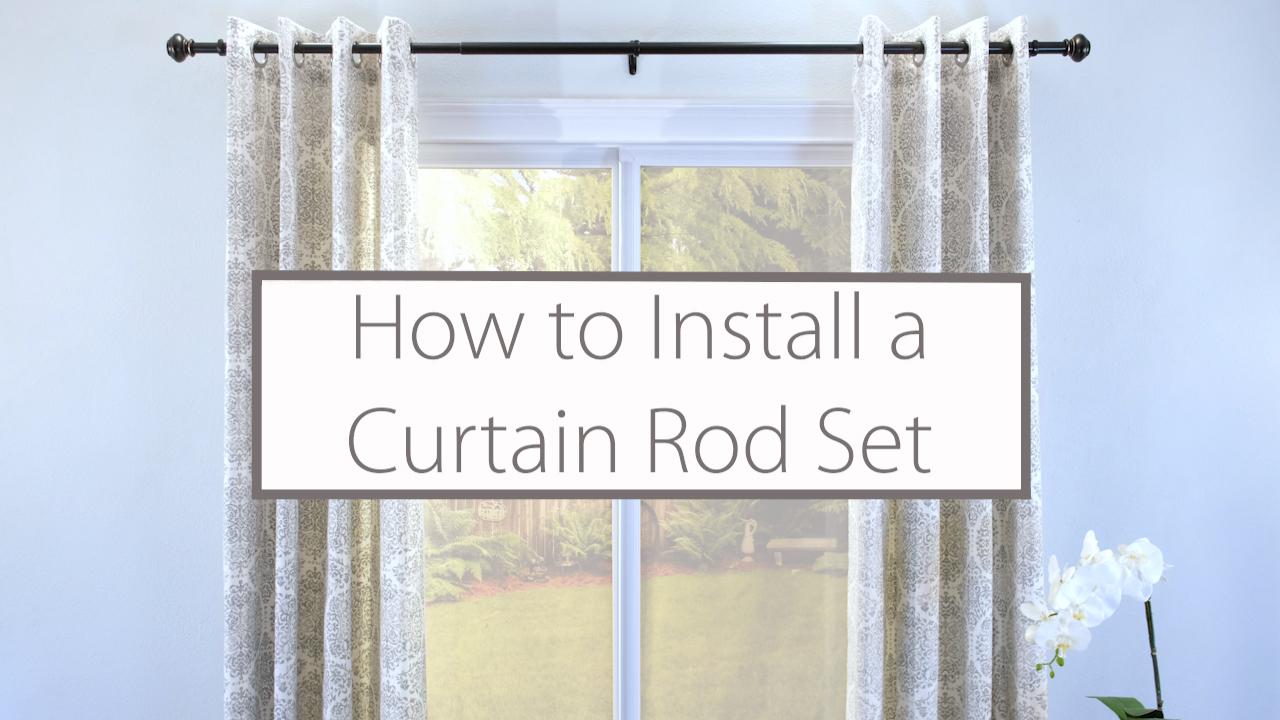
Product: Decopolitan 1" Knob Curtain Rod Set, 18 to 36 Inches, Black
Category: Home & Kitchen | Home Décor | Kids' Room Décor | Accents | Drawer Handles & Pulls
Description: Robust one inch diameter steel rods for long lasting use.
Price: $14.99
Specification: PackageDimensions:20x3x1.5inches|ItemWeight:1.25pounds|ShippingWeight:1.25pounds(Viewshippingratesandpolicies)|Manufacturer:BemeInternational|ASIN:B081SHX1G4|Itemmodelnumber:29546-BO18